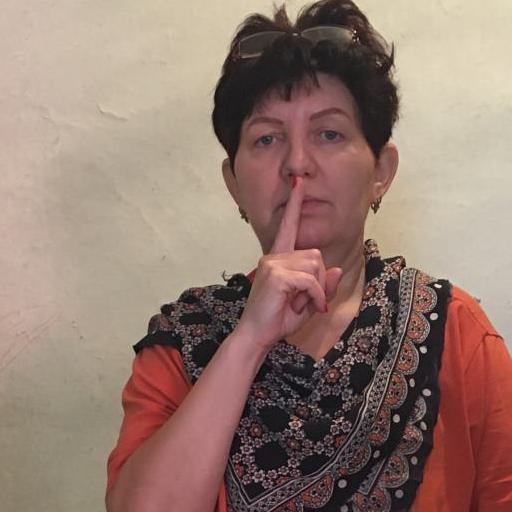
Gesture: mute